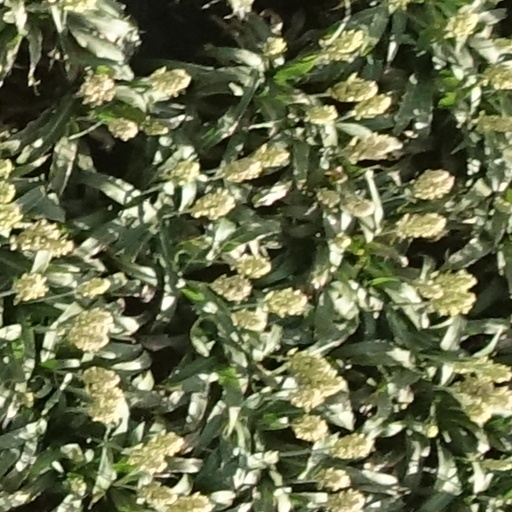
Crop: sorghum